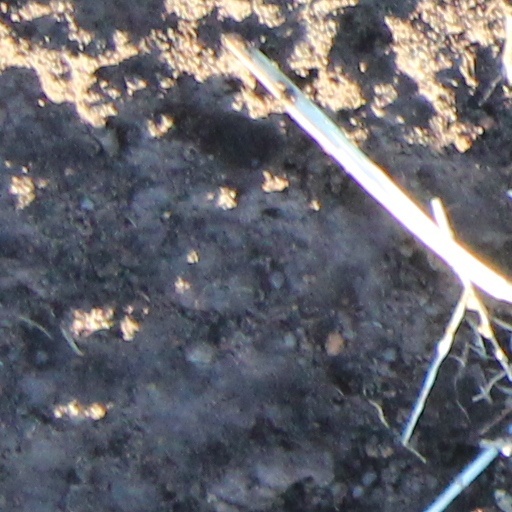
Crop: wheat